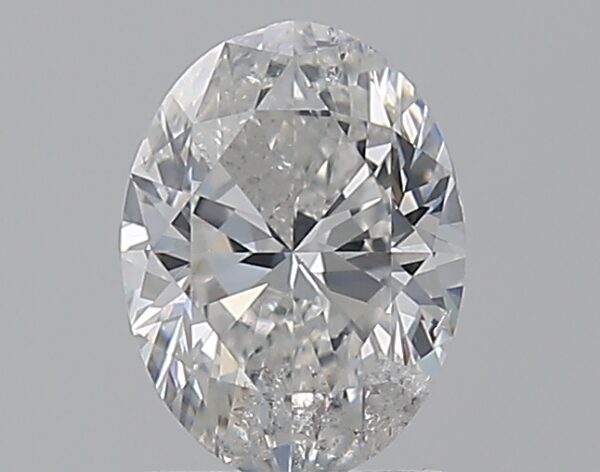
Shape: oval
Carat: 1.01
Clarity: SI2
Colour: F
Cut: EX
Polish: VG
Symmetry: VG
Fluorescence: N
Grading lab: IGI
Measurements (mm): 7.58 x 5.65 x 3.59